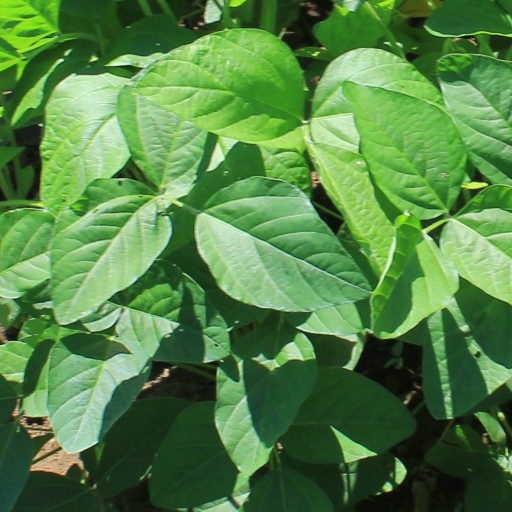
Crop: soybean